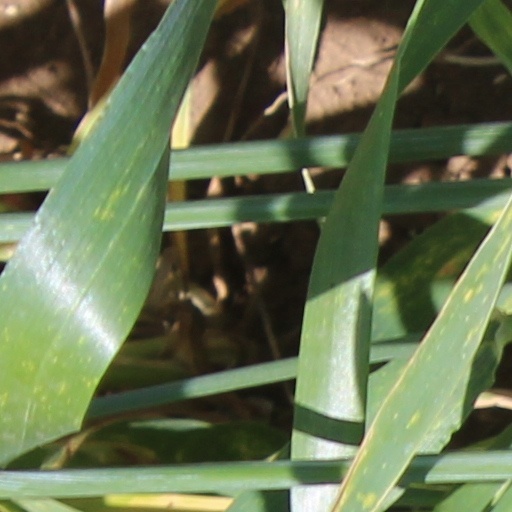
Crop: wheat